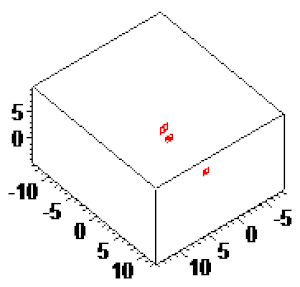
Trelegemeproblemet
Den kaotiske bevægelse af 3 interagerende næsten ens partikler.
Trelegemeproblemet går ud på at bestemme bevægelsen af tre legemer med næsten samme masse, som gensidigt påvirker hinanden med en kraft. I de fleste tilfælde tænker man på tyngdekraften mellem legemerne. Bortset fra visse specialtilfælde er problemet uløseligt.